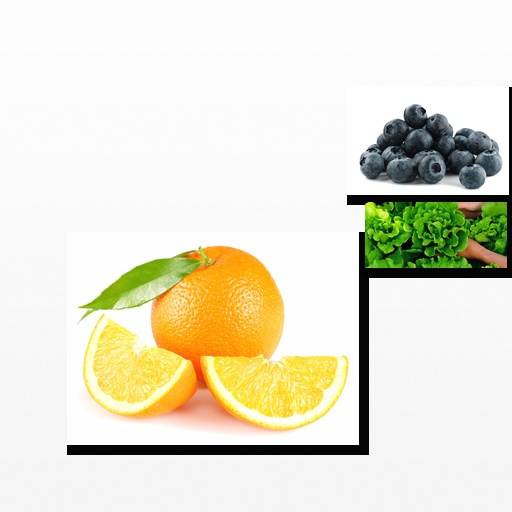
Food items: lettuce, orange, blueberry